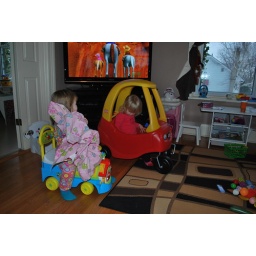
taking turns on the train and in the car